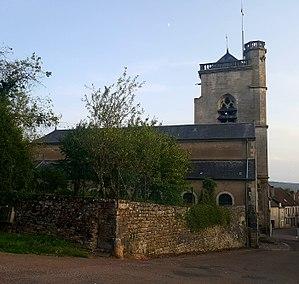
Vue complète de l'église Saint-Martin de Dornecy
L'église Saint-Martin de Dornecy est une église catholique située sur la commune de Dornecy, rue de l'Église.